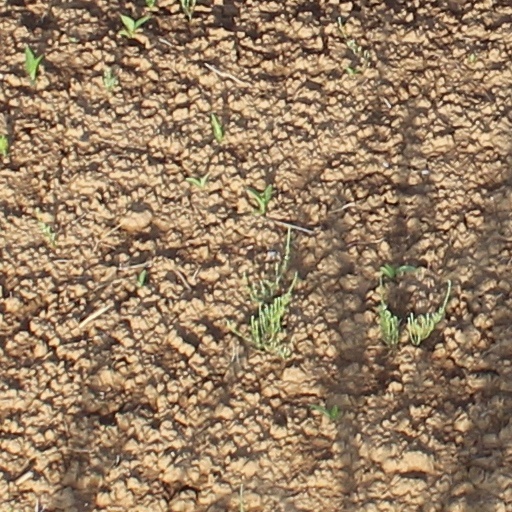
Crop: wheat